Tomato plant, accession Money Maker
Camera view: tilt-top (135 deg); turntable rotation: 270 degrees
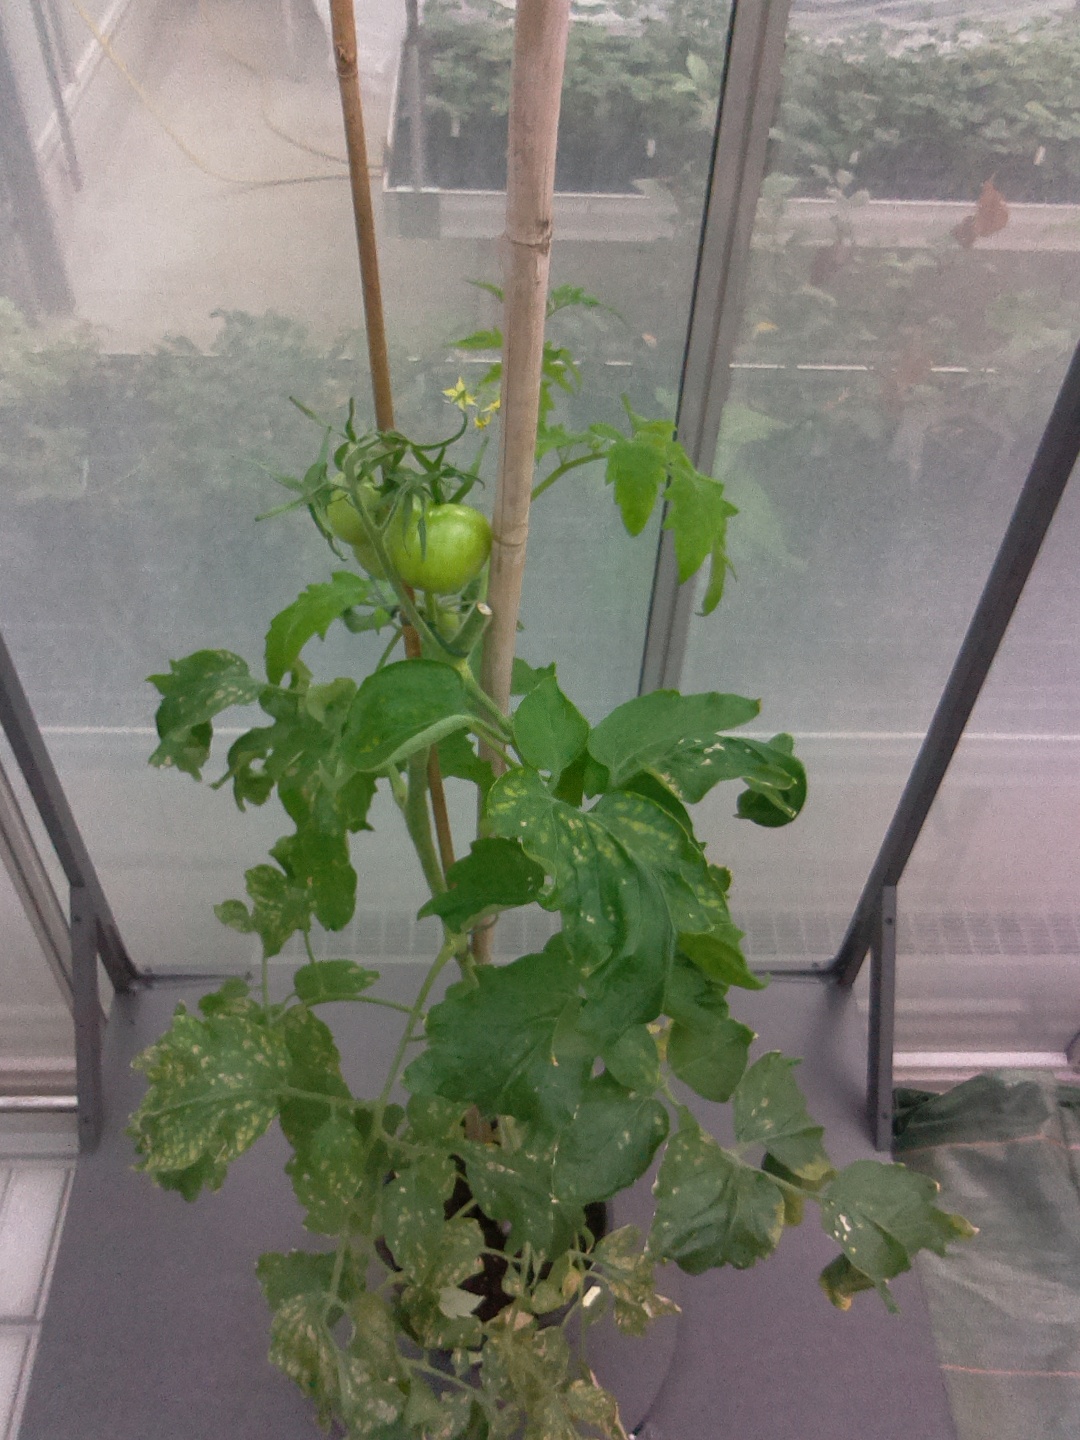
BBCH growth stage 73: 30%-40% of final fruit size